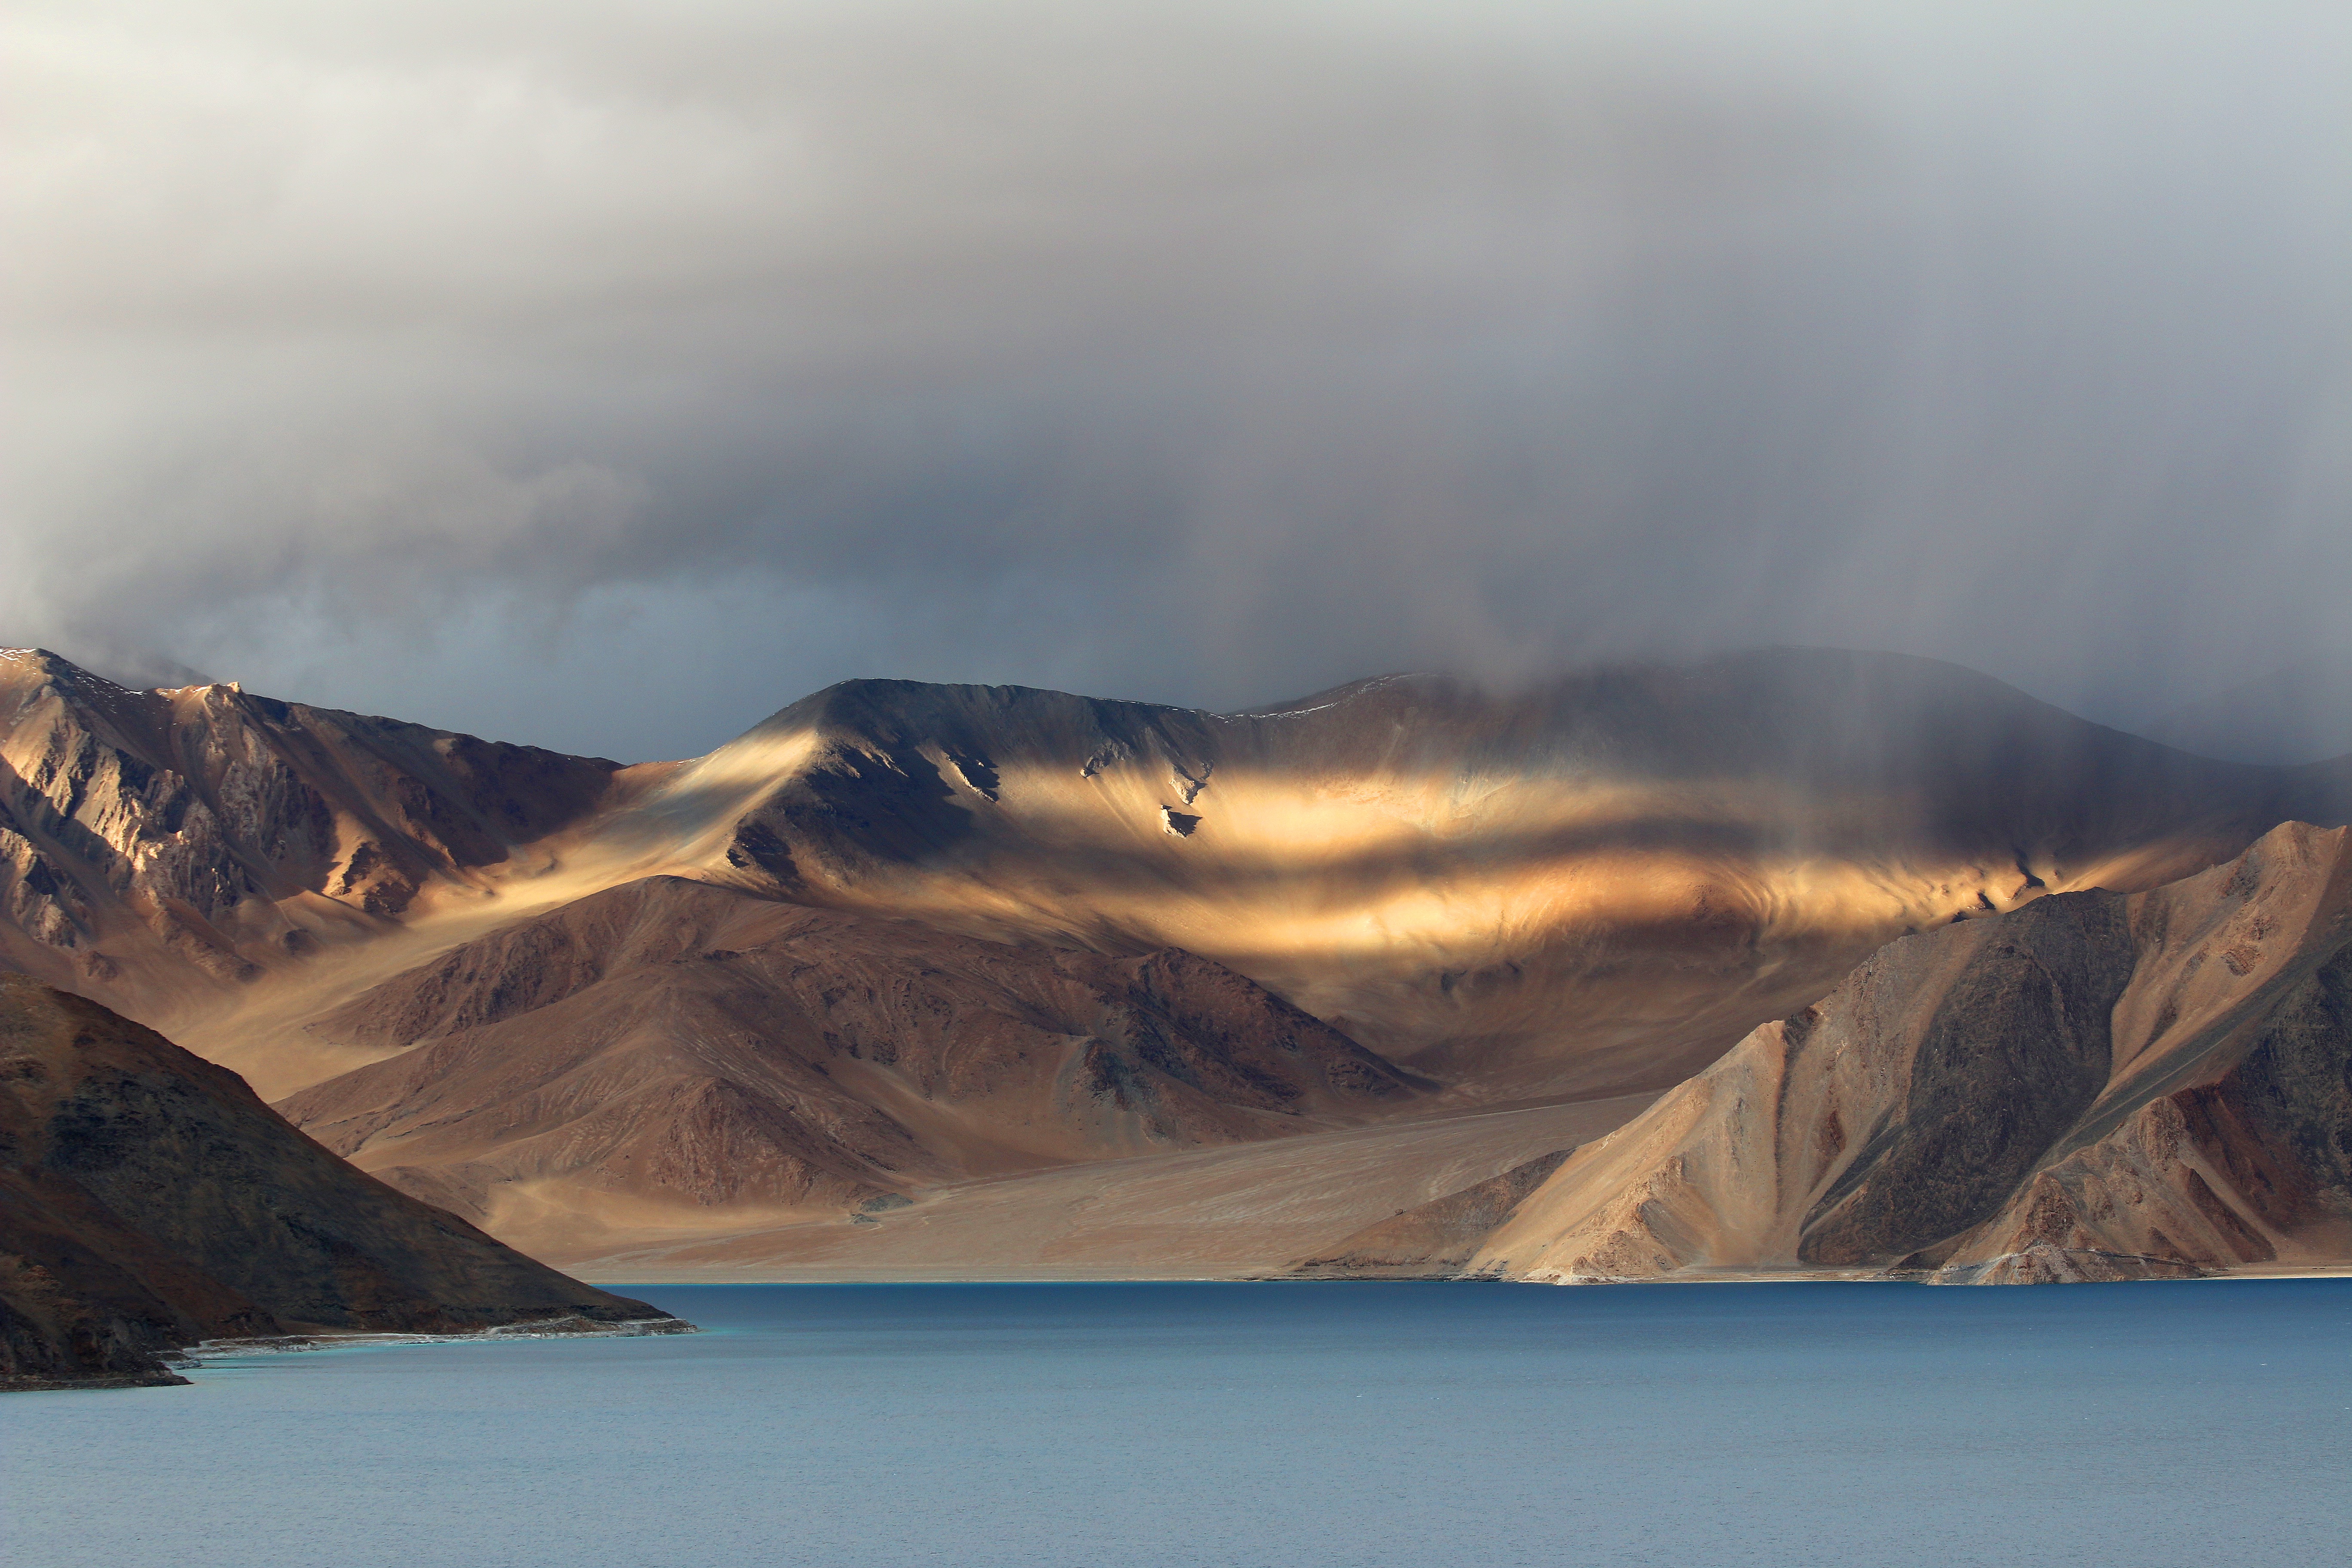
landscape, sea, water, wilderness, mountain, snow, winter, cloud, sunrise, cloudy, morning, hill, lake, dawn, mountain range, reflection, weather, plateau, loch, landform, natural environment, geographical feature, atmospheric phenomenon, mountainous landforms